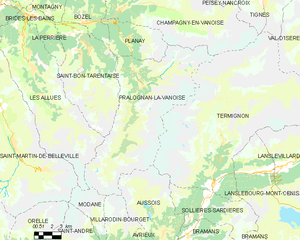
Carte des communes françaises
Pralognan-la-Vanoise est une commune française située dans le département de la Savoie, en région Auvergne-Rhône-Alpes. Village de montagne du massif de la Vanoise, en Tarentaise, il comptait 724 habitants en 2017.